Doha

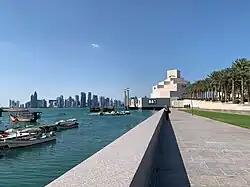
Museum of Islamic Art along the Doha Bay

During the mid-20th century, Qatar experienced a transition in its construction methods, marking a shift from traditional building techniques to more modern approaches. In the 1950s, a notable change was the adoption of concrete blocks with shell inclusions. These blocks were likely produced locally and incorporated a distinctive shelly sand rich in small gastropod remains, a material abundant along Qatar's coastline.